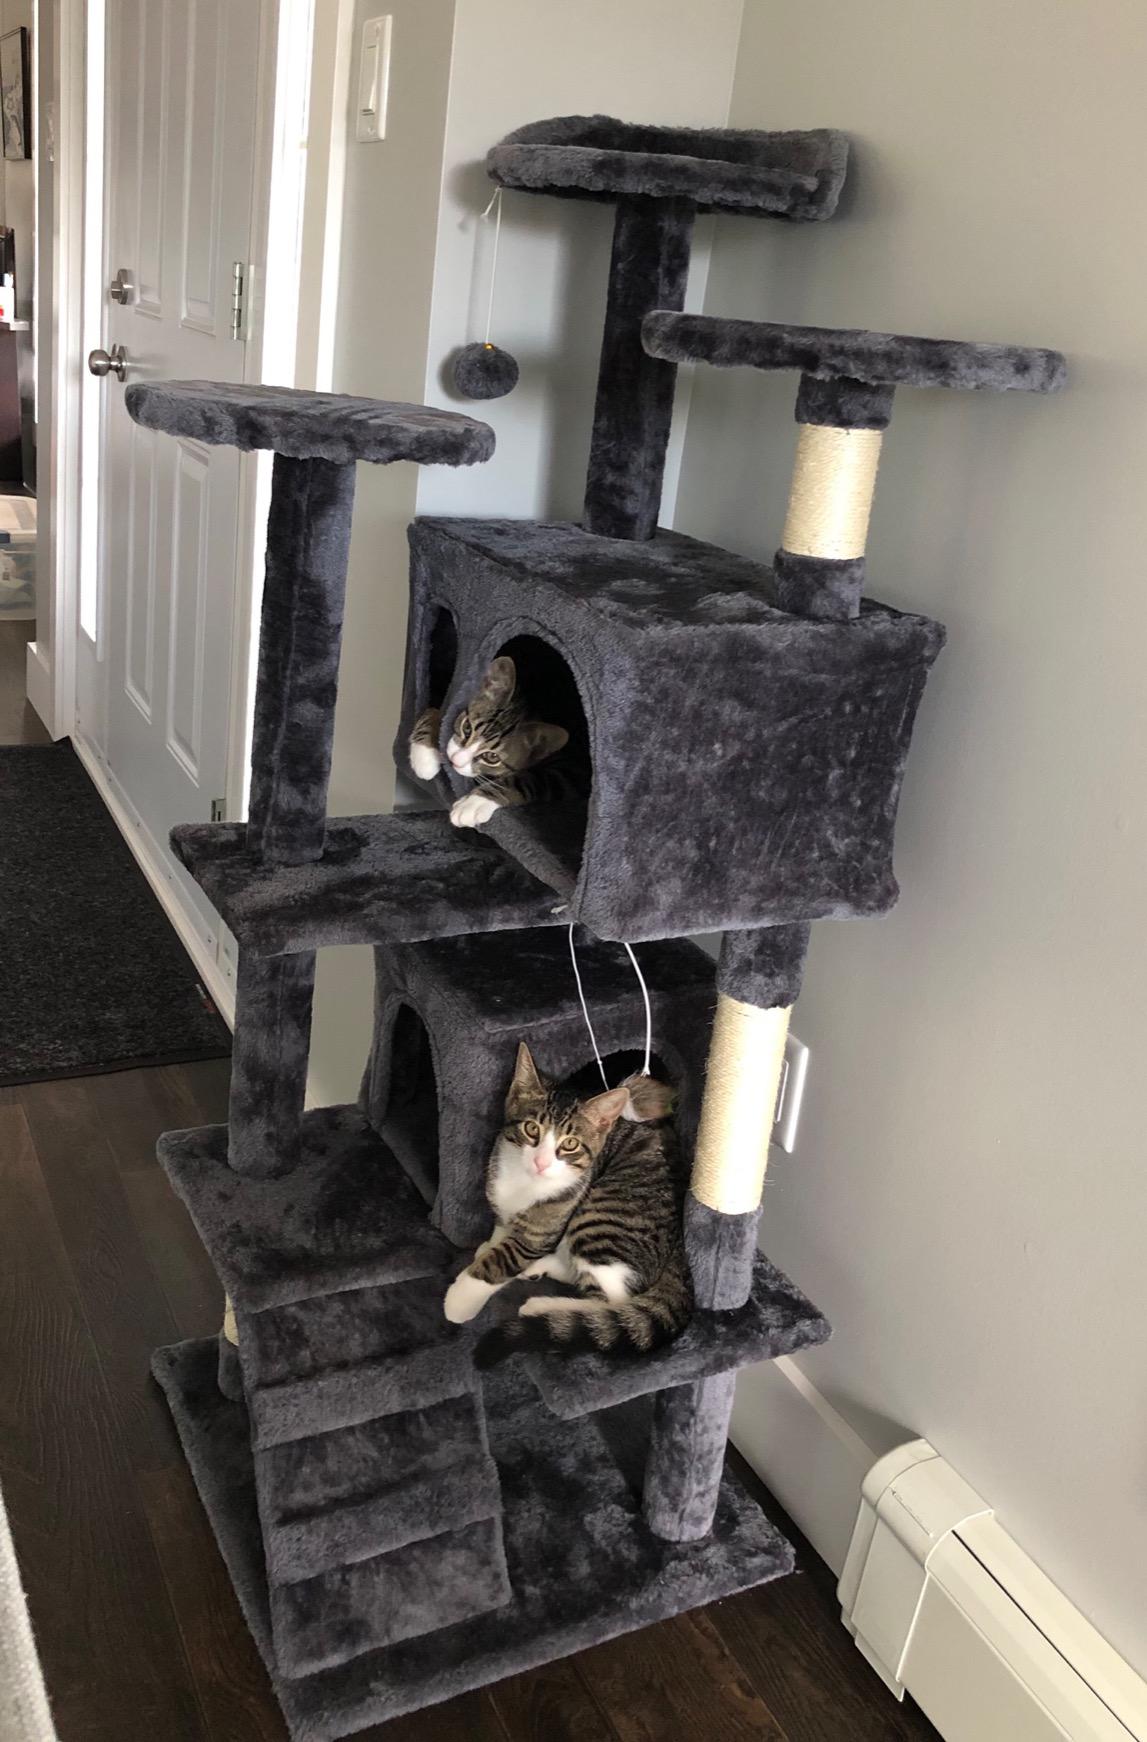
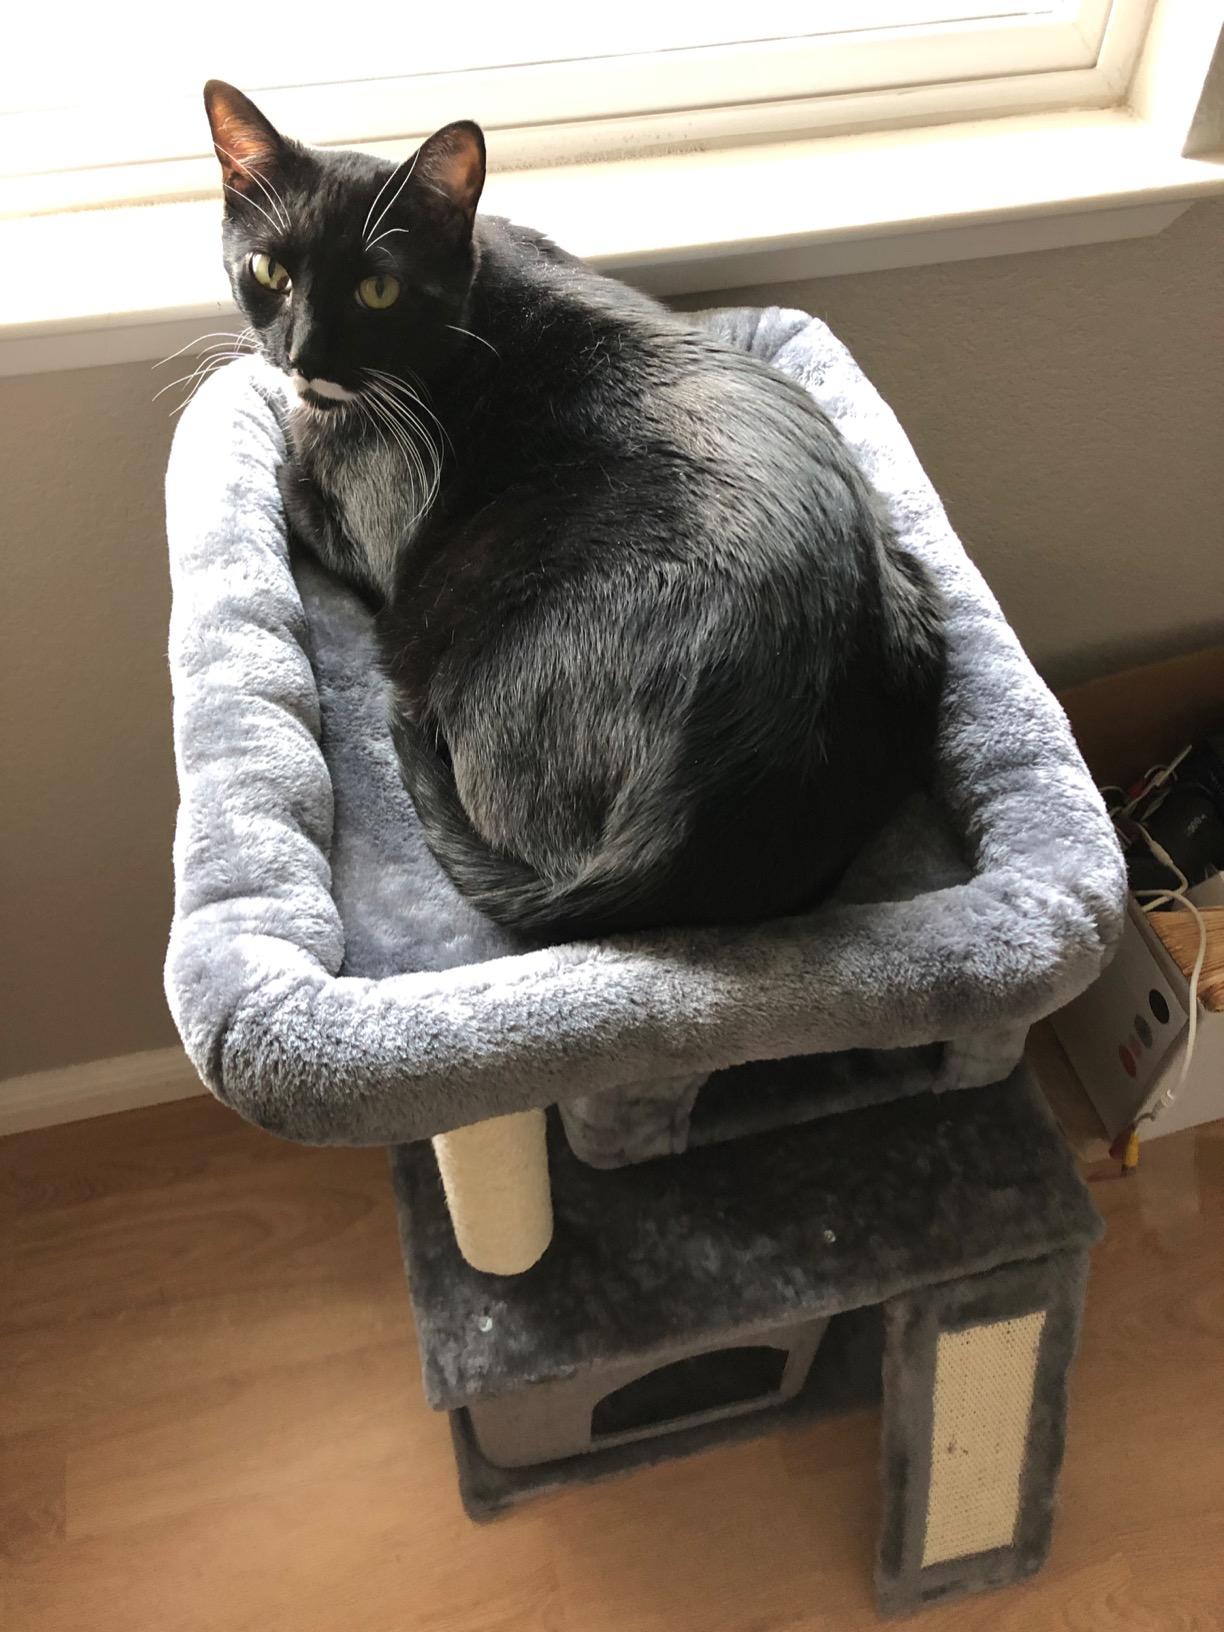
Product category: items_cat tree
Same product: no